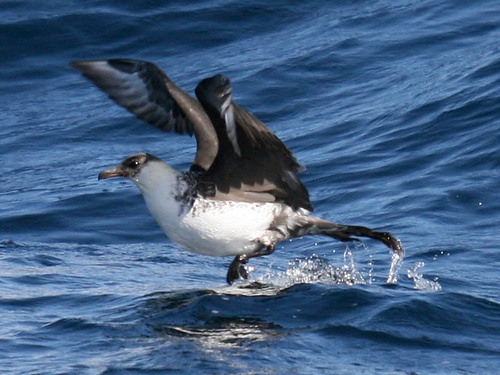
this bird has black wings with a white breast and throat with a long and pointed beak.
the bird has a black bill that is curved and long.
a medium bird with a white belly and neck and black wings and crown.
this bird has a an all white belly and breast section.
bird has a white belly, it is a bigger bird, with black and grey feathers.
this bird has a white belly while having black wings and tail and a small yet long bill.
a bird with a white body and mostly black wings, as well as black on the front of its head.
this all white bird has a very wide wingspan of gray wings and a long gray bill.
this bird has black secondary colors on the wings and has a white neck, breast, and belly area.
this bird has wings that are black and has a white belly
Species: Pomarine Jaeger